Lasse Berghagen

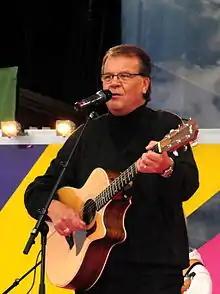
Lasse Berghagen at "Sommarkrysset" in June 2009.

Berghagen was discovered by record producer Curt Pettersson at the record label Karusell, at the age of 19 while Berghagen performed at an NTO party in Enköping. He released his first record in 1965.